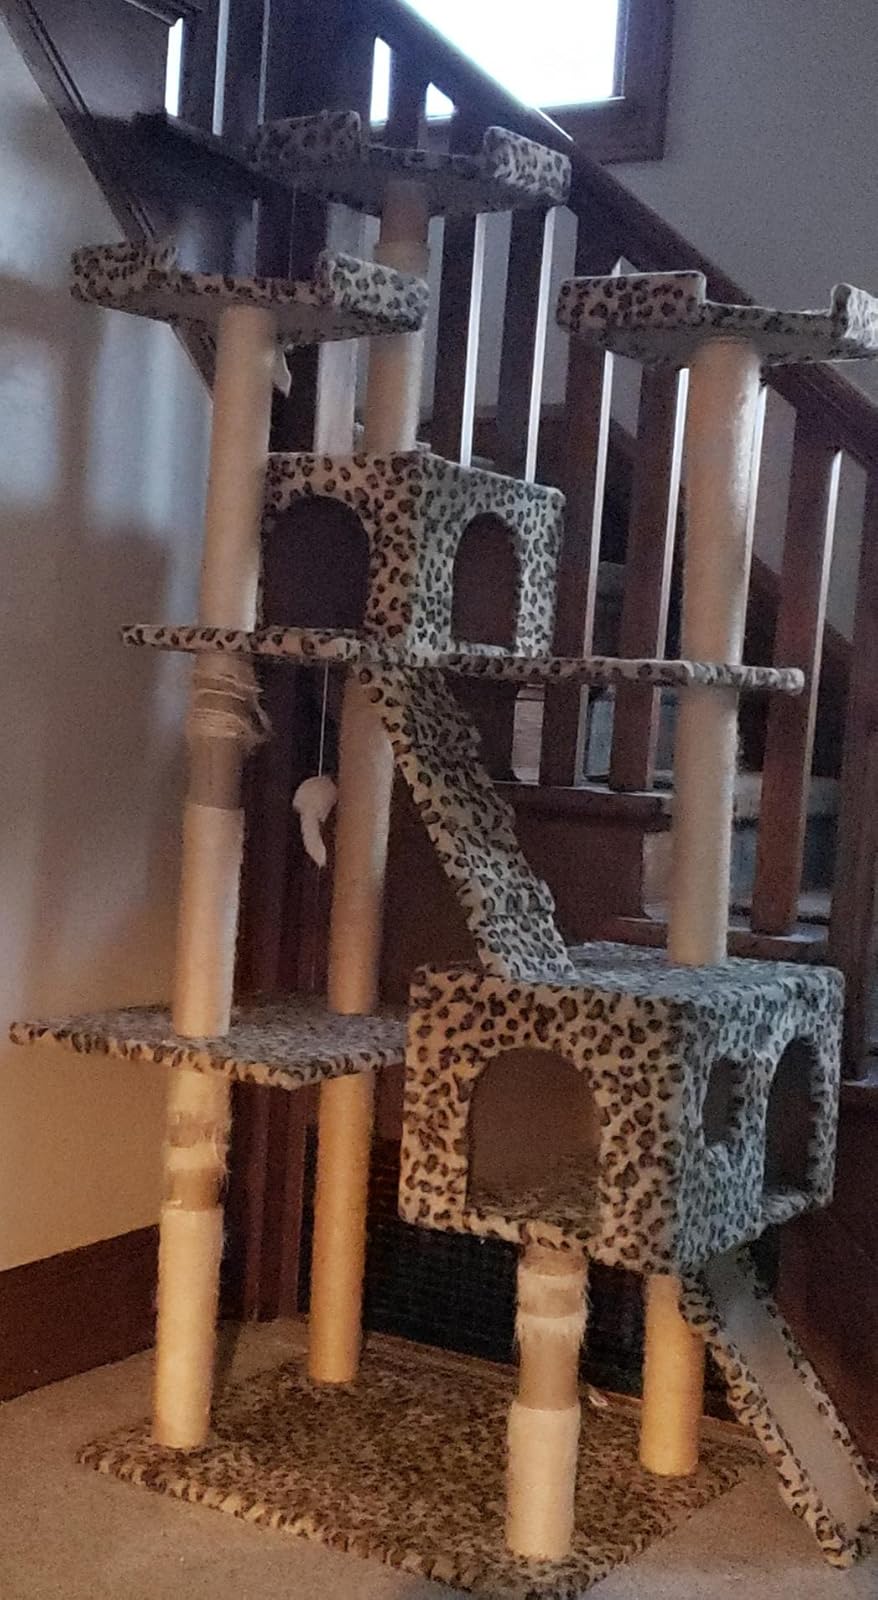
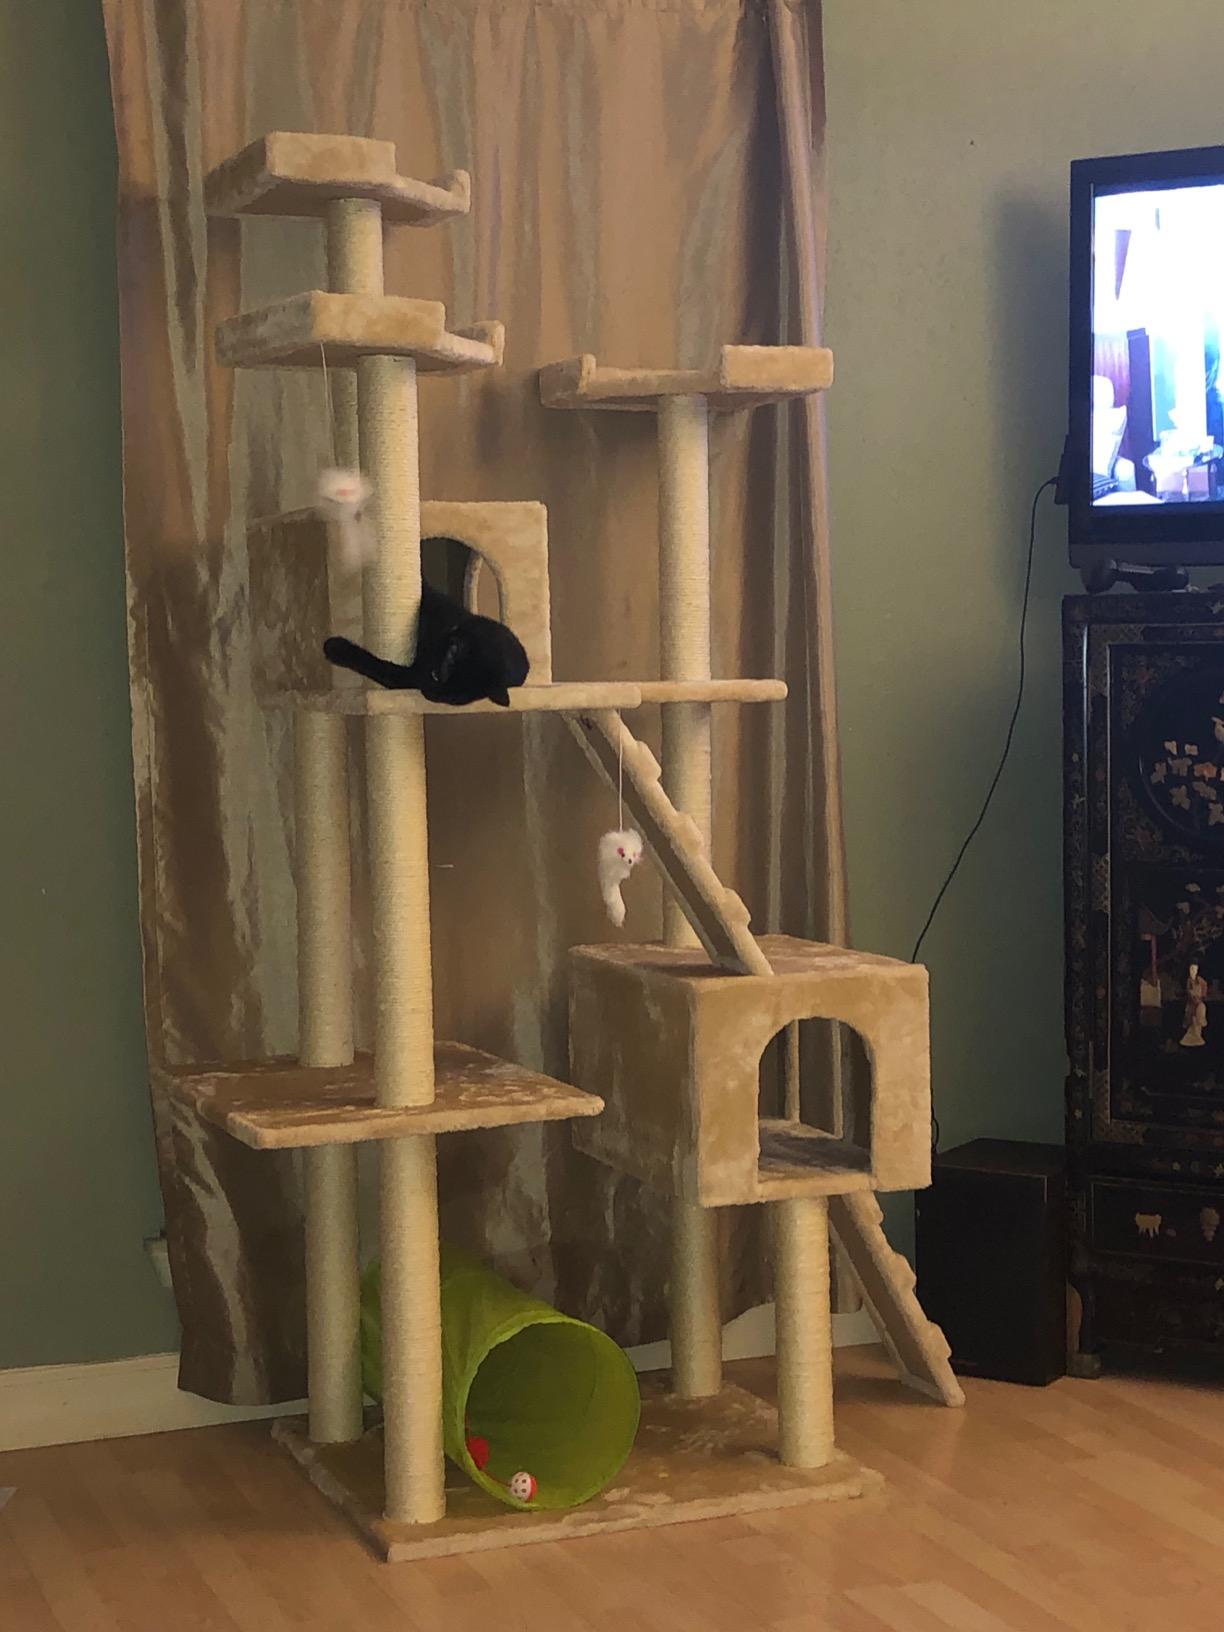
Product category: items_cat tree
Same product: no